Almanacco Illustrato del Calcio

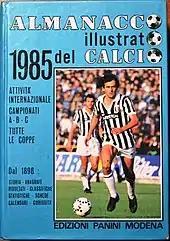
The 1985 edition, depicting Juventus player Michel Platini

Until 2002, the "Almanacco", which was printed in black and white covered history of Italian championships (before and after 1929 split - known as "girone unico" - with results, tables and champion squads) and the list of Italian national games (from 1910). The principal format changes are listed below: